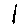
Label: 1